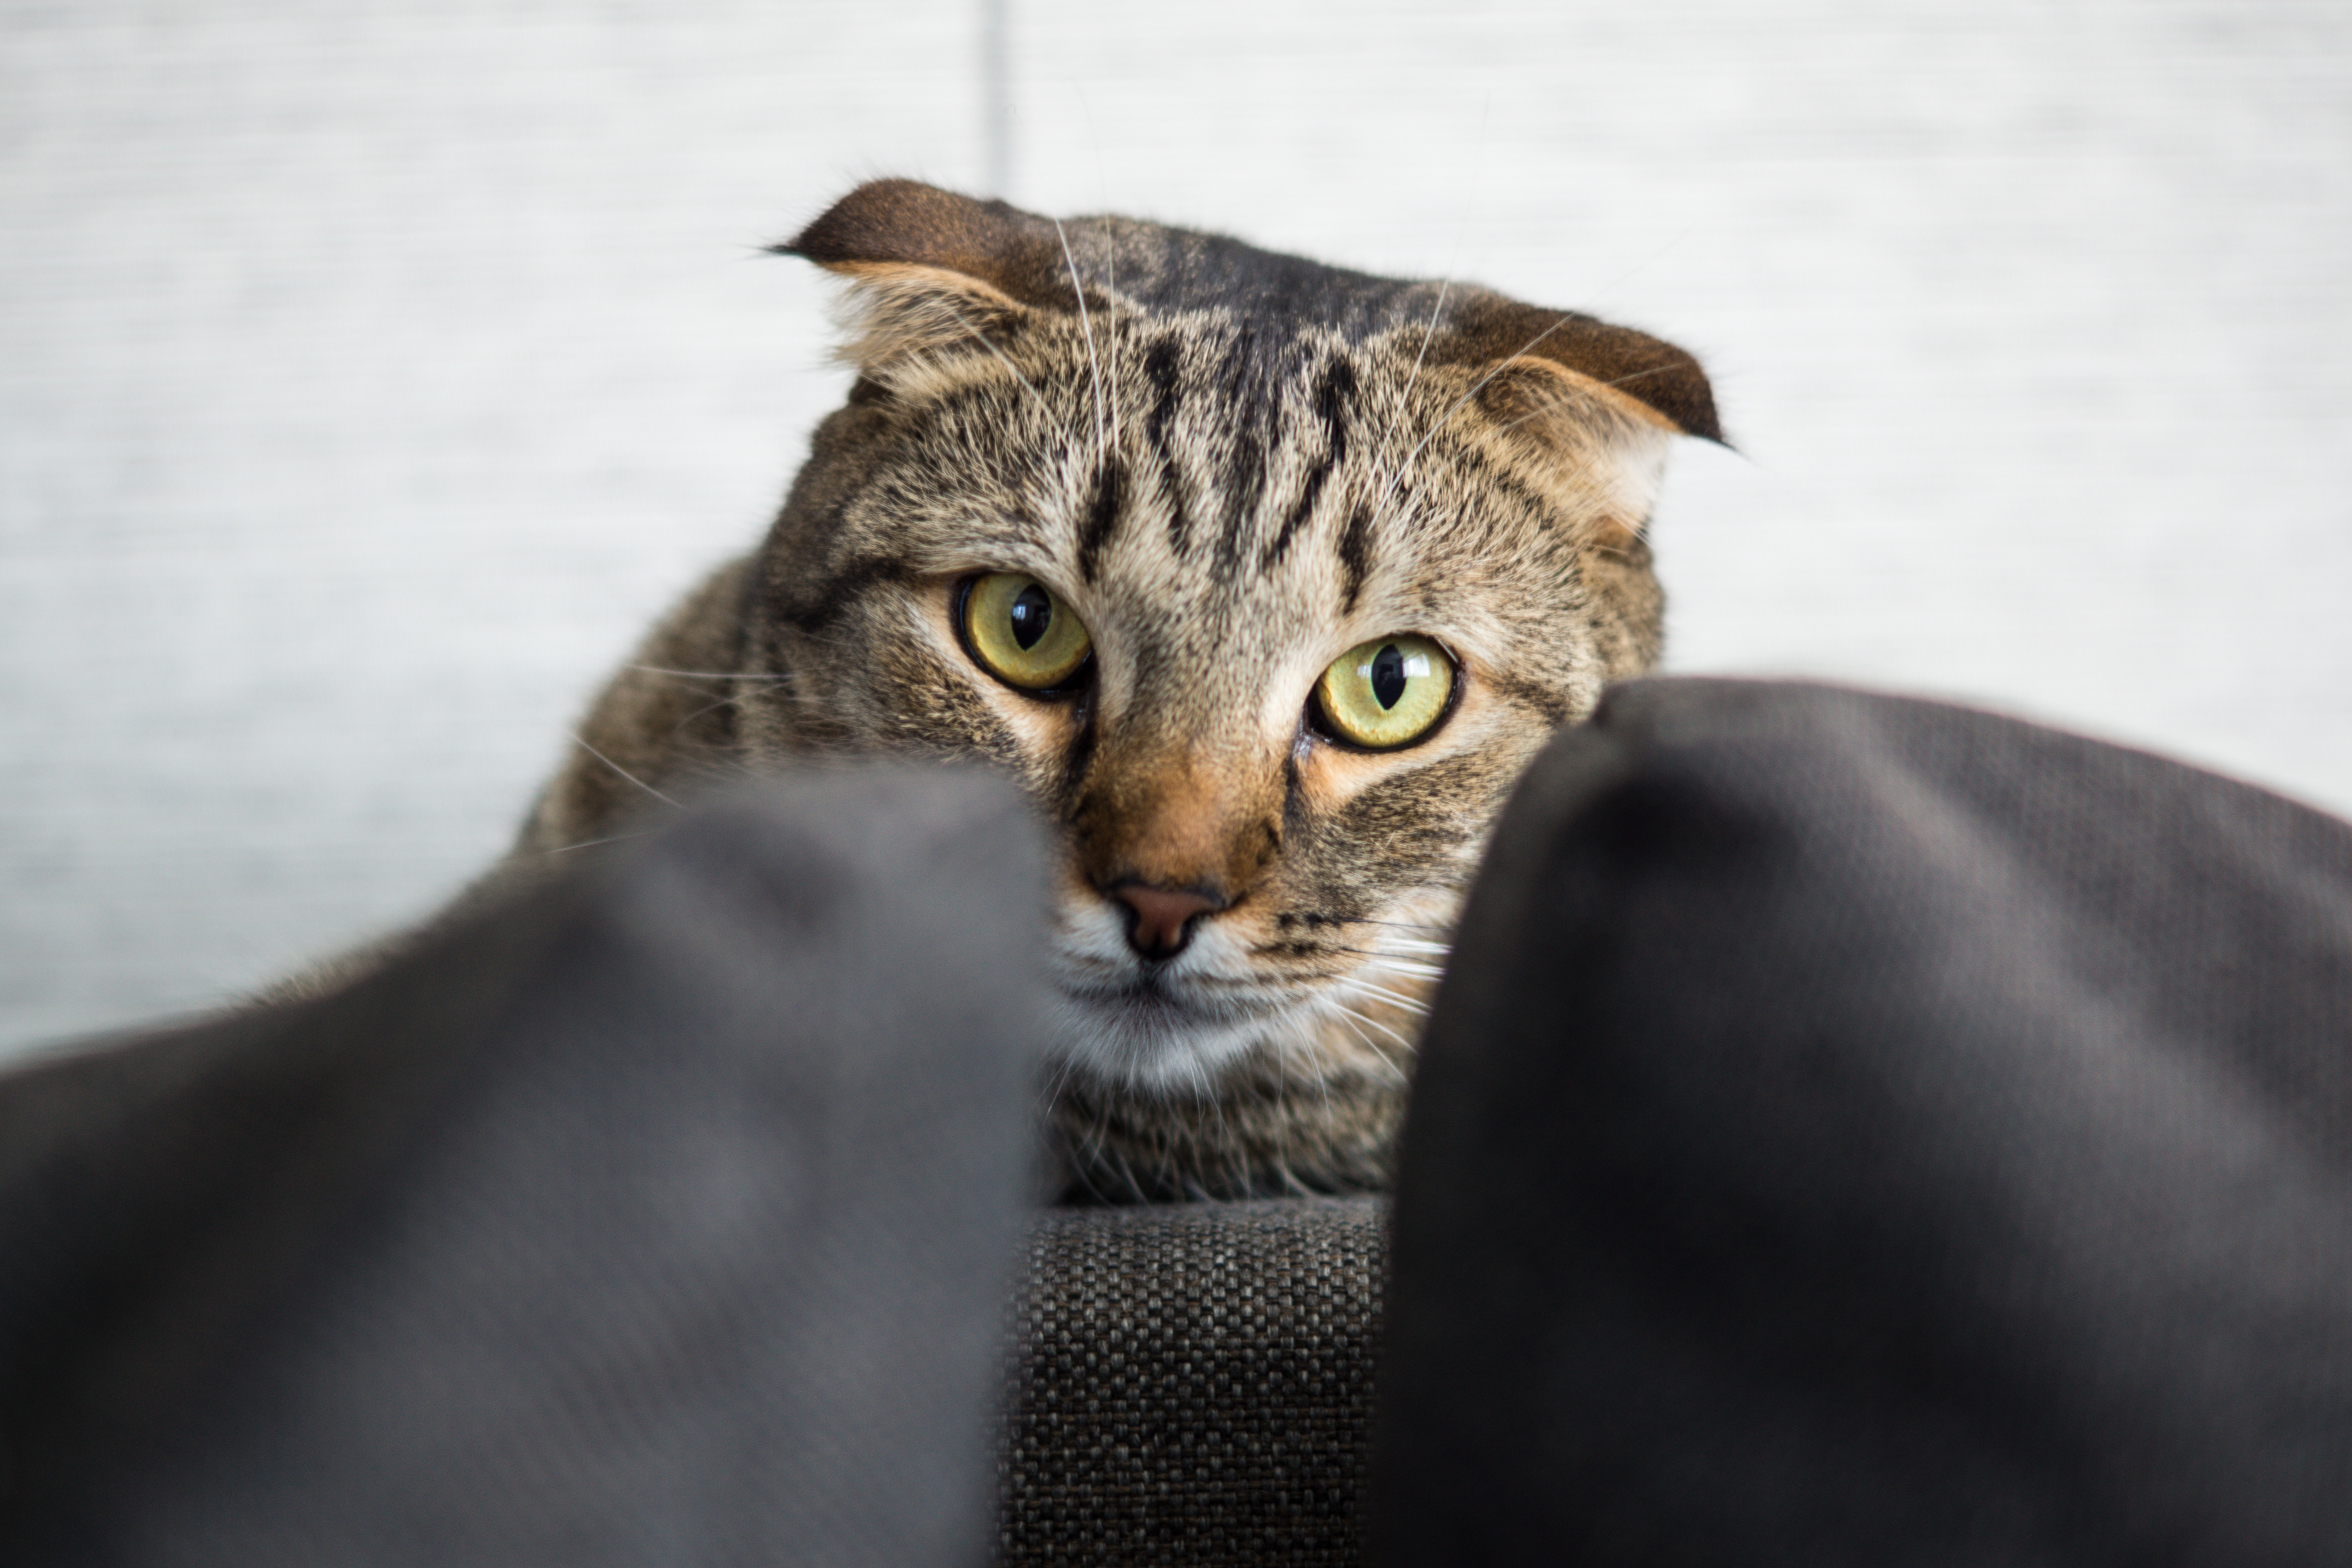
cute, pet, fur, portrait, cat, mammal, fauna, close up, whiskers, grey, animals, vertebrate, cat's eye, fluffy cat, small to medium sized cats, cat like mammal